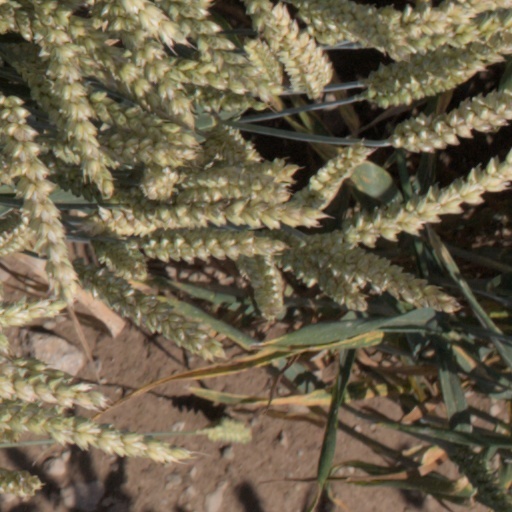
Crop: wheat